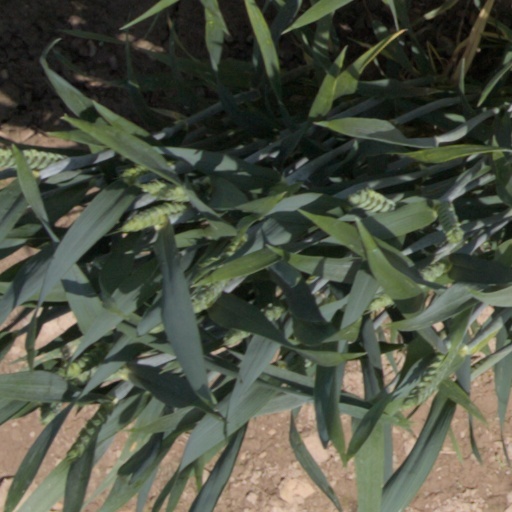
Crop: wheat